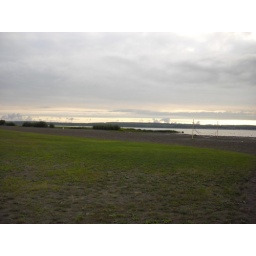
The sand looks better now that the light is higher in the sky